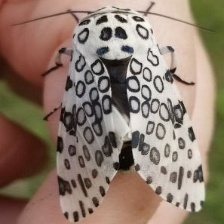
Species: GIANT LEOPARD MOTH